3rd The King's Own Hussars

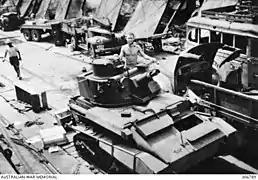
A light tank MkV1B from a Light Tank Squadron of the 3rd King's Own Hussars, Oosthaven, Sumatra, Netherlands East Indies. circa. 1942.

On the outbreak of the First World War, the regiment was stationed at Shorncliffe as part of the 4th Cavalry Brigade. On mobilisation, the brigade was assigned to the Cavalry Division of the British Expeditionary Force, and was sent to France. The 4th Brigade was assigned to the 2nd Cavalry Division in October, with which it remained for the remainder of the war, serving on the Western Front.